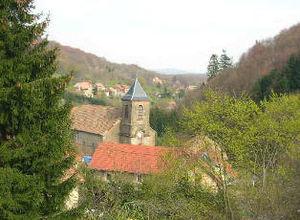
Auxelles-Haut vu du dessus du village, en direction de l'est. Photo prise par LP90 le 16 avril 2004. Licence GFDL LP90 avril 2004
Auxelles-Haut est une commune française située dans le département du Territoire de Belfort en région Bourgogne-Franche-Comté.
La communauté de communes la Haute Savoureuse est une ancienne communauté de communes française, située dans le département du Territoire de Belfort et la région Bourgogne-Franche-Comté. Elle a fusionné le 1 janvier 2017 avec la communauté de communes du Pays Sous Vosgien pour former la communauté de communes des Vosges du Sud.
La communauté de communes des Vosges du Sud est une communauté de communes du département du Territoire de Belfort, dans la région Bourgogne-Franche-Comté.